Cockade of Italy

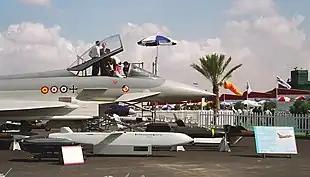
Cockades applied to the fuselage of a Eurofighter Typhoon on display at the air show in Dubai, United Arab Emirates, in a photo from 1998. The cockades represent, from the left, the "Ejército del Aire" (Spain), the Italian Air Force (Italy), the Royal Air Force (United Kingdom) and the "Luftwaffe" (Germany).

Tricolour cockades were made by some Milanese patriots, led by Laura Solera Mantegazza, to finance the Expedition of the Thousand. Each tricolour cockade, which was sold for one lira, was associated with a numbered ticket bearing on the front the effigy of Giuseppe Garibaldi, the Italian tricolour and the words "Soccorso a Garibaldi", while on the back the words "Soccorso alla Sicilia". 24,442 cockades were sold, a result below expectations perhaps due to an unfounded rumor spread among the supporting population that part of the profit obtained from the sale of the cockades would go to Giuseppe Mazzini, a patriot disliked by some of the Milanese.